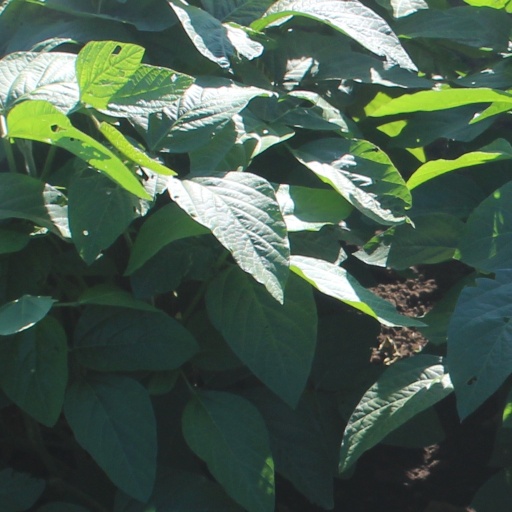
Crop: soybean